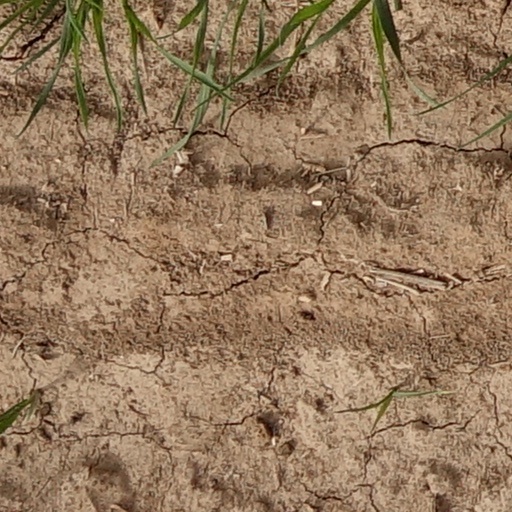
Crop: wheat